Site John McCrae

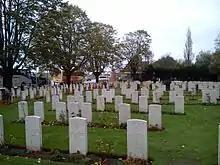
Essex Farm CWGC Cemetery

Lieutenant Colonel John McCrae, MD fought in the second battle of Ypres when the German army launched one of the first chemical attacks in the history of war. They attacked the Canadian position with chlorine gas on 22 April 1915, but were unable to break through the Canadian line, which held for over two weeks. In a letter written to his mother, McCrae described the battle as a "nightmare": "For seventeen days and seventeen nights none of us have had our clothes off, nor our boots even, except occasionally. In all that time while I was awake, gunfire and rifle fire never ceased for sixty seconds... And behind it all was the constant background of the sights of the dead, the wounded, the maimed, and a terrible anxiety lest the line should give way."